After Forever

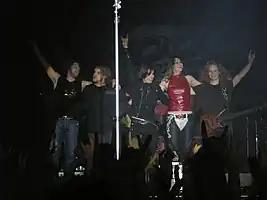
After Forever live at the Masters of Rock festival in 2007

After Forever was a Dutch symphonic metal band with strong progressive metal influences. The band relied on the use of both soprano vocals and death growls.